Jules Henri de Sibour

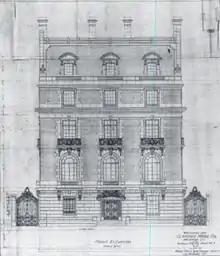
Drawing designs by de Sibour of Clarence Moore House.

Jules Gabriel Henri de Sibour (December 23, 1872 – November 4, 1938) was a French architect who worked in Washington, DC.